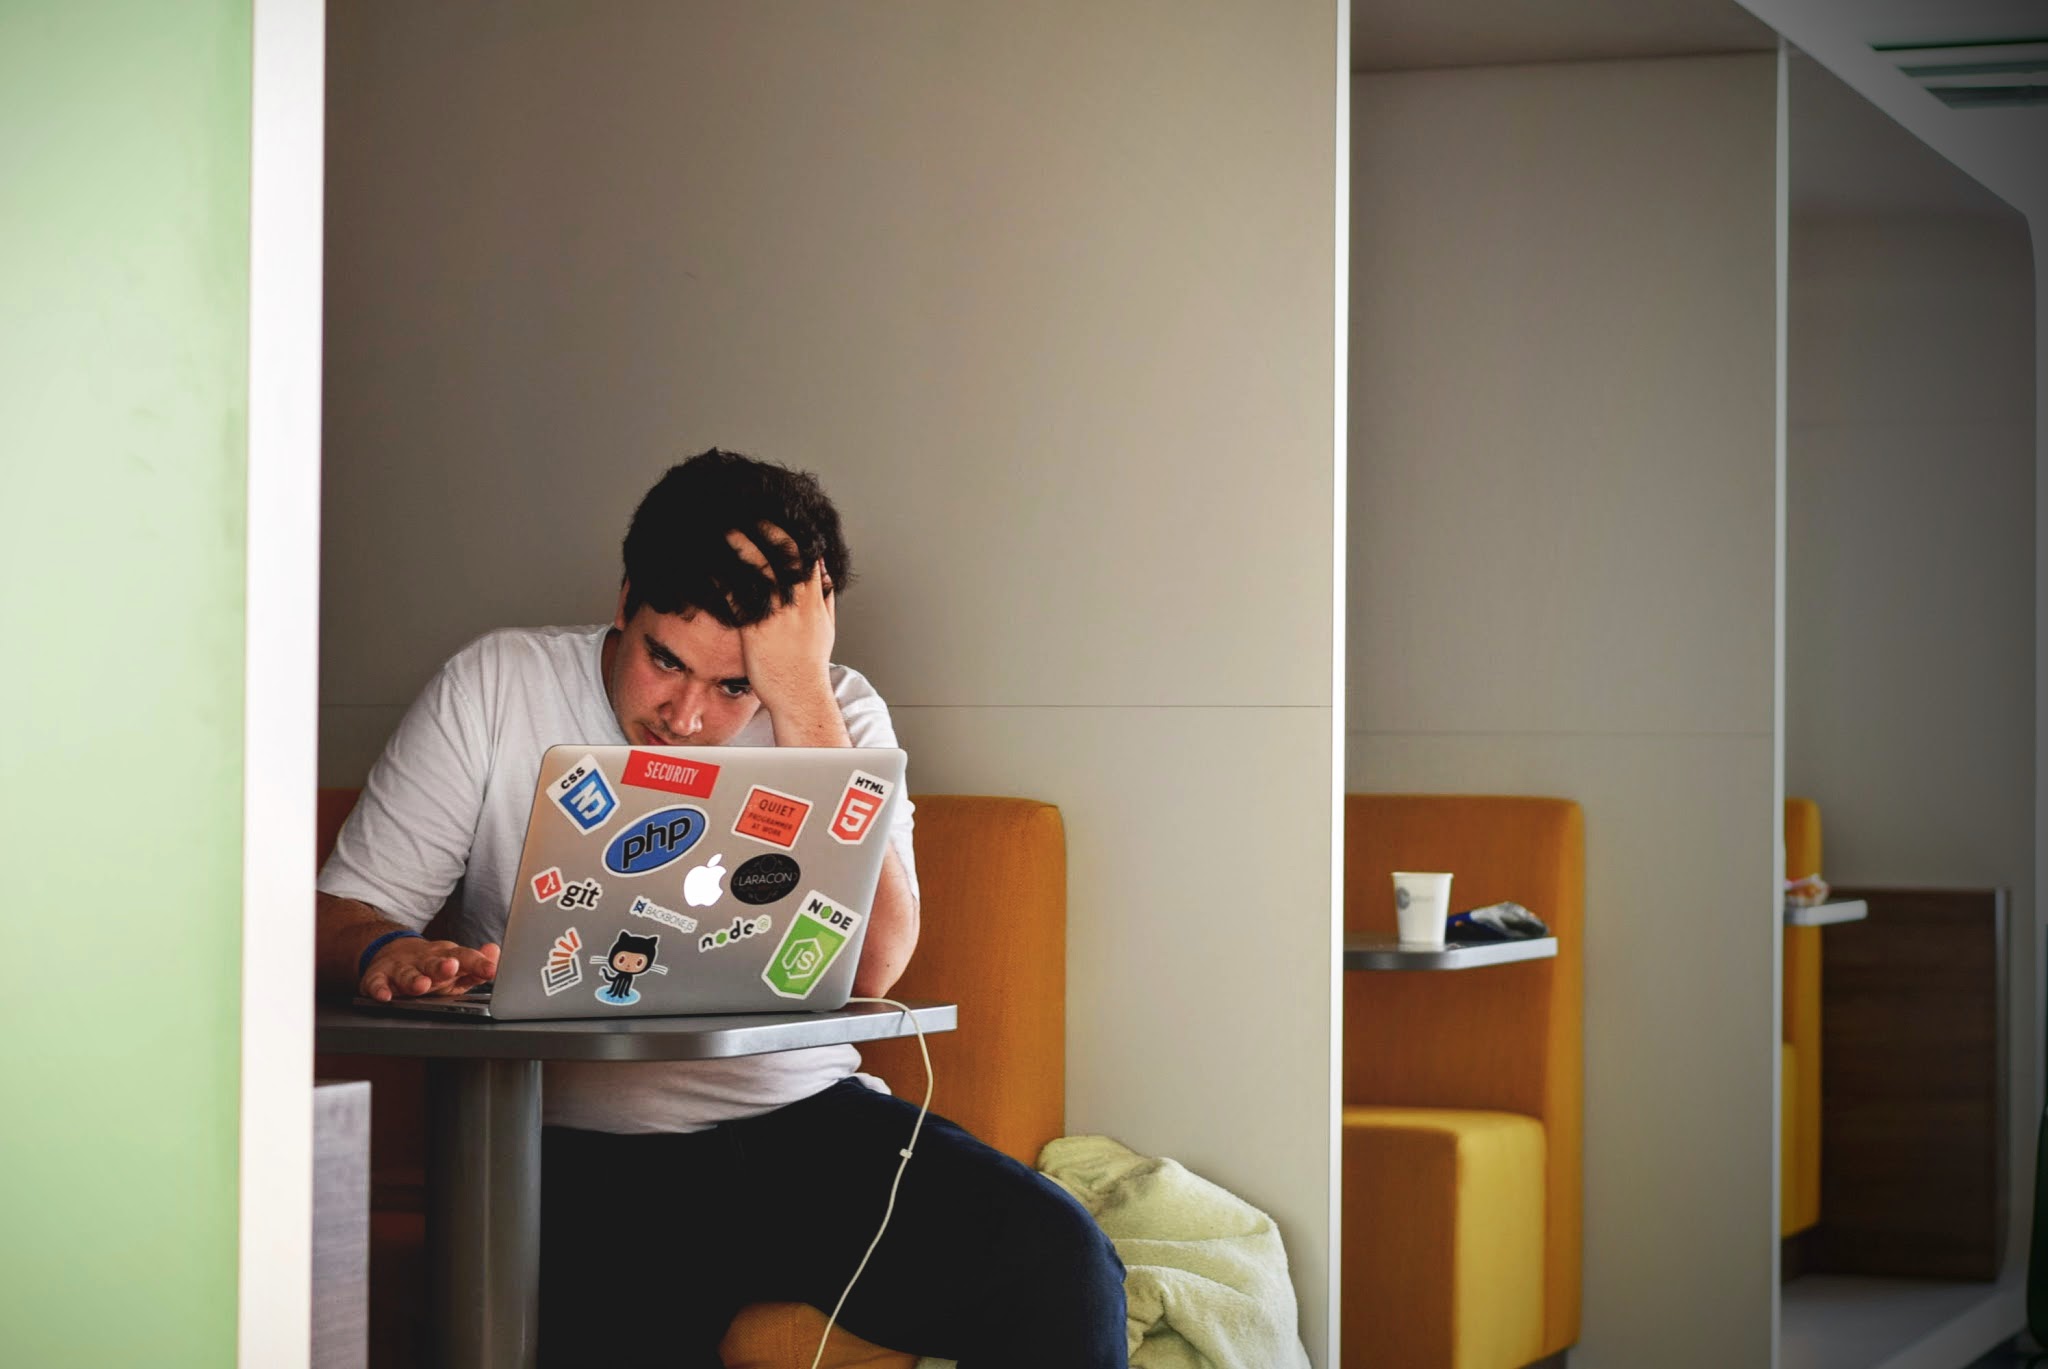
laptop, macbook, work, man, working, person, cafe, coffee, home, furniture, room, interior design, developer, programming, programmer, stress, annoyed, stressful, exhausted, struggling, frustrated, php, git